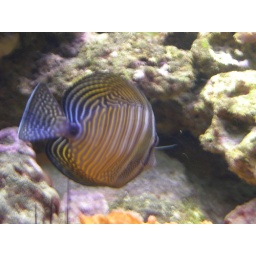
fish spotted in the aquarium